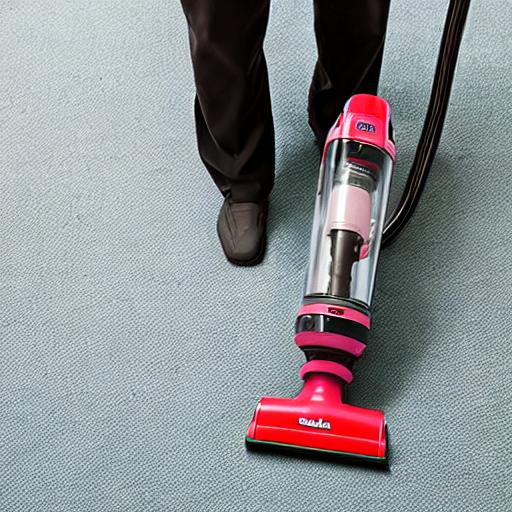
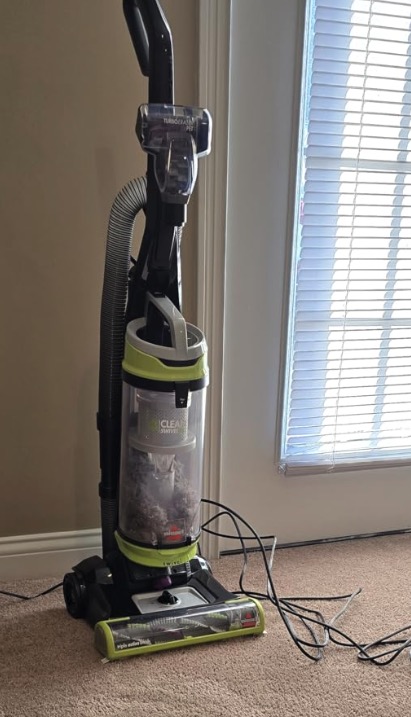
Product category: items_vacuum
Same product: no